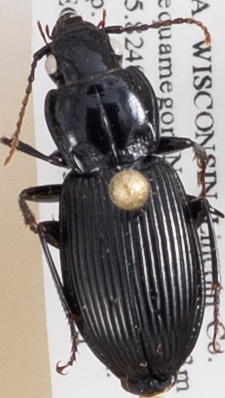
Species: Pterostichus novus
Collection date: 2018-07-24
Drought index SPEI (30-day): -0.71
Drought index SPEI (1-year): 0.17
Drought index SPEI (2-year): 2.09